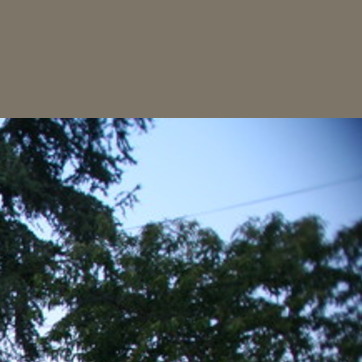
Material: sky